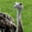
Label: bird